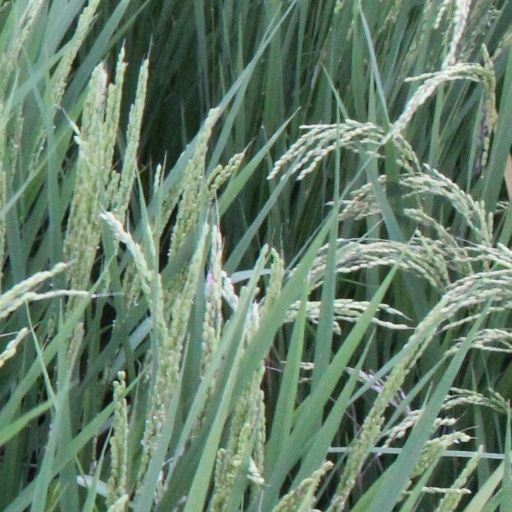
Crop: rice